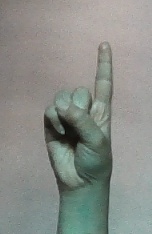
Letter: bb